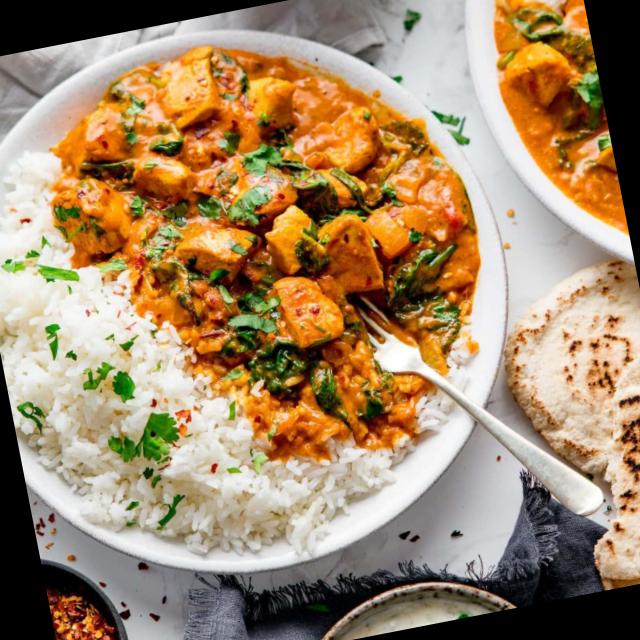
Dish: chapati